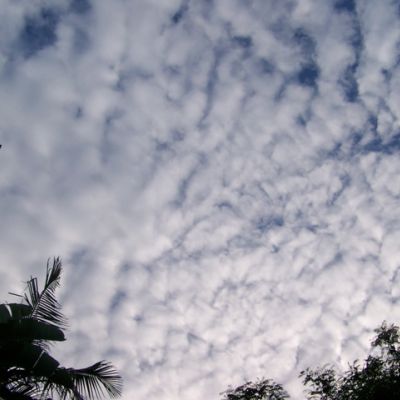
Cloud type: Altocumulus (Ac)